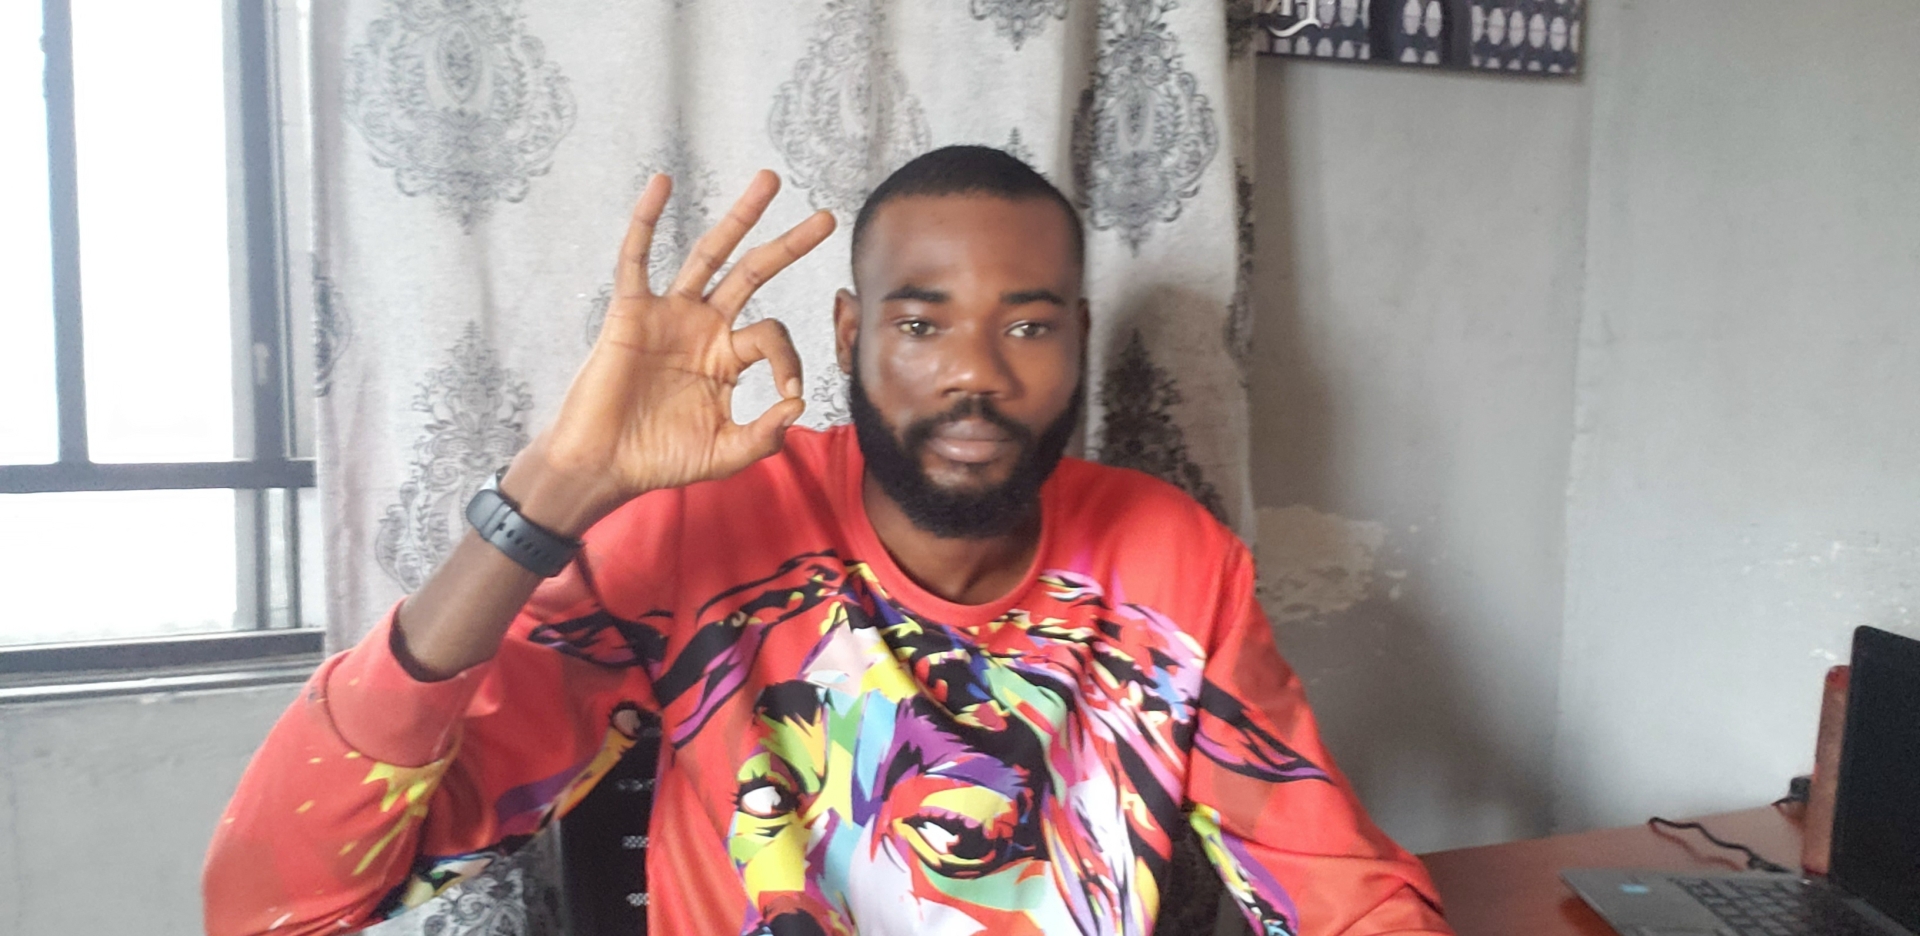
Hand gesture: ok